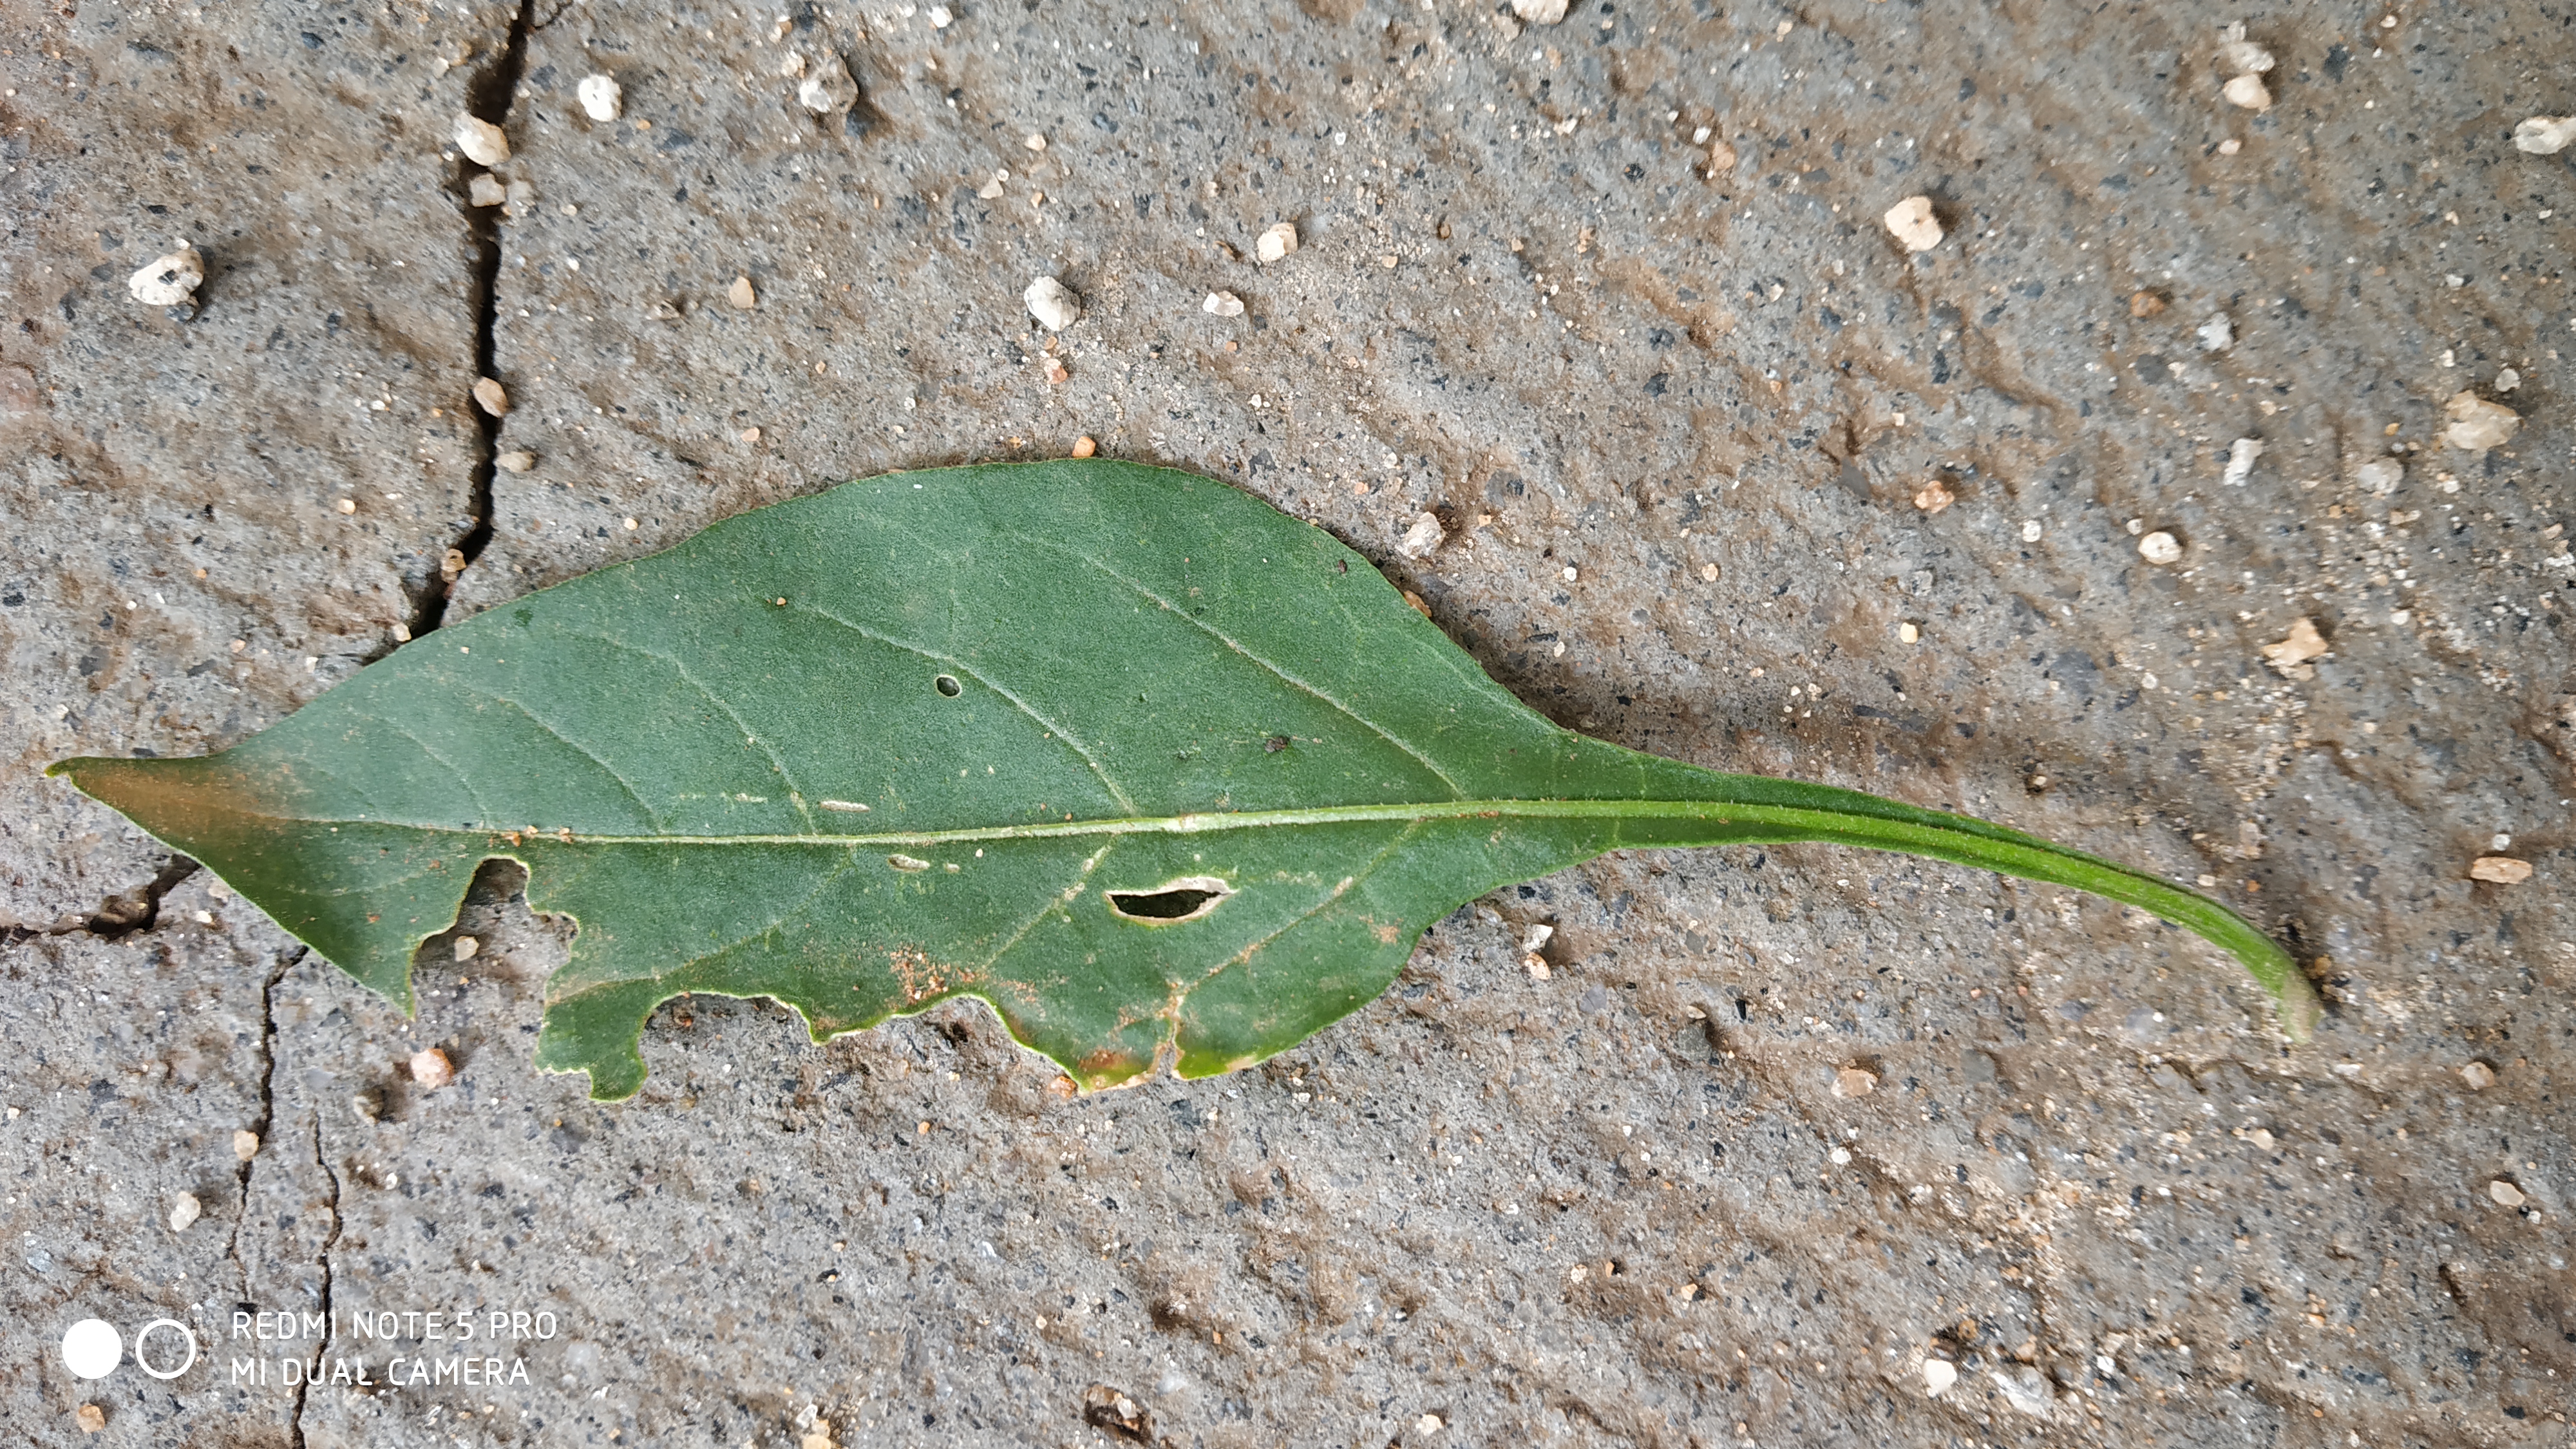
Plant: Ganike